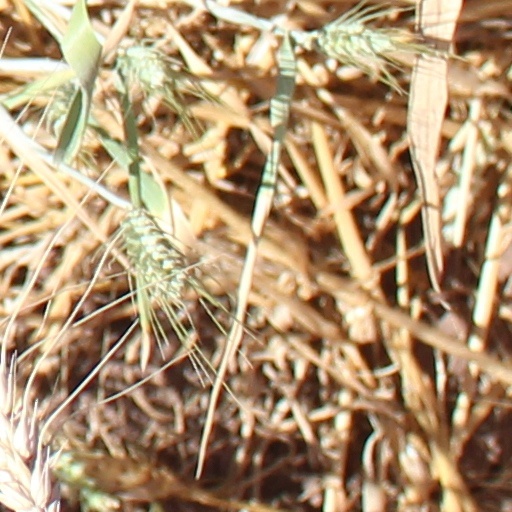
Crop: wheat